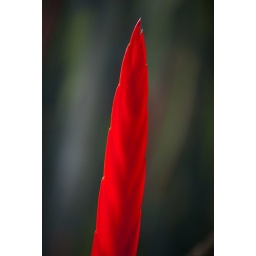
Beautiful plant in the Kauai Botanical Gardens. Love the intense red color.